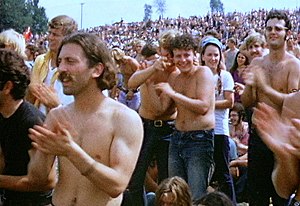
Woodstockfestivalen
Publikum på den første dag af festivalen
Woodstockfestivalen var en musikfestival, som fandt sted i tidsrummet 15. august – 17. august 1969 på marken til en gård, nær byen Bethel, ca. 60 kilometer sydvest for byen Woodstock i den amerikanske delstat New York.